Hull House Music School

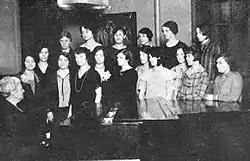
Smith's singing class at Hull House in 1929. Pictured seated at the piano.

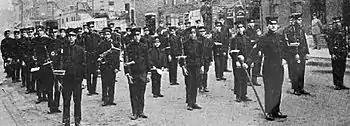
Hull House Boys Band

The Hull House Music School was situated on the fourth floor of the Hull House Children's House. It was started in the fourth year of Hull House's existence, although Smith and Hannig, who were its heads, had almost from the beginning held weekly classes there. From the beginning, they were taught to compose. Instruction was given in piano, organ, violin and singing. Applicants were tested and received at the discretion of the teachers. Occasional public recitals were given. The school was designed to provide a thorough musical education to a limited number of talented children. All pupils admitted to the instrumental department were obliged to enter classes in singing. In addition to Smith and Hannig, teachers included Gertrude Smith (sister of Eleanor), Charles Cornish, and Josephine Trott. Since the beginning of Hull House, a Christmas concert was regularly given on the Sunday of Christmas week; after the establishment of the music school, it was rendered by the Hull House Music School.